Paul Van Himst

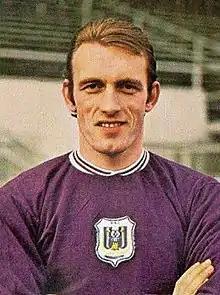
Van Himst with Anderlecht in 1973

Paul Guillaume van Himst (born 2 October 1943) is a Belgian former football player and a football manager who played as a forward, most notably for R.S.C. Anderlecht. Regarded as Anderlecht's ultimate club icon, Van Himst holds the record of four Belgian Golden Shoe awards and was named best "Belgian footballer of the twentieth century".